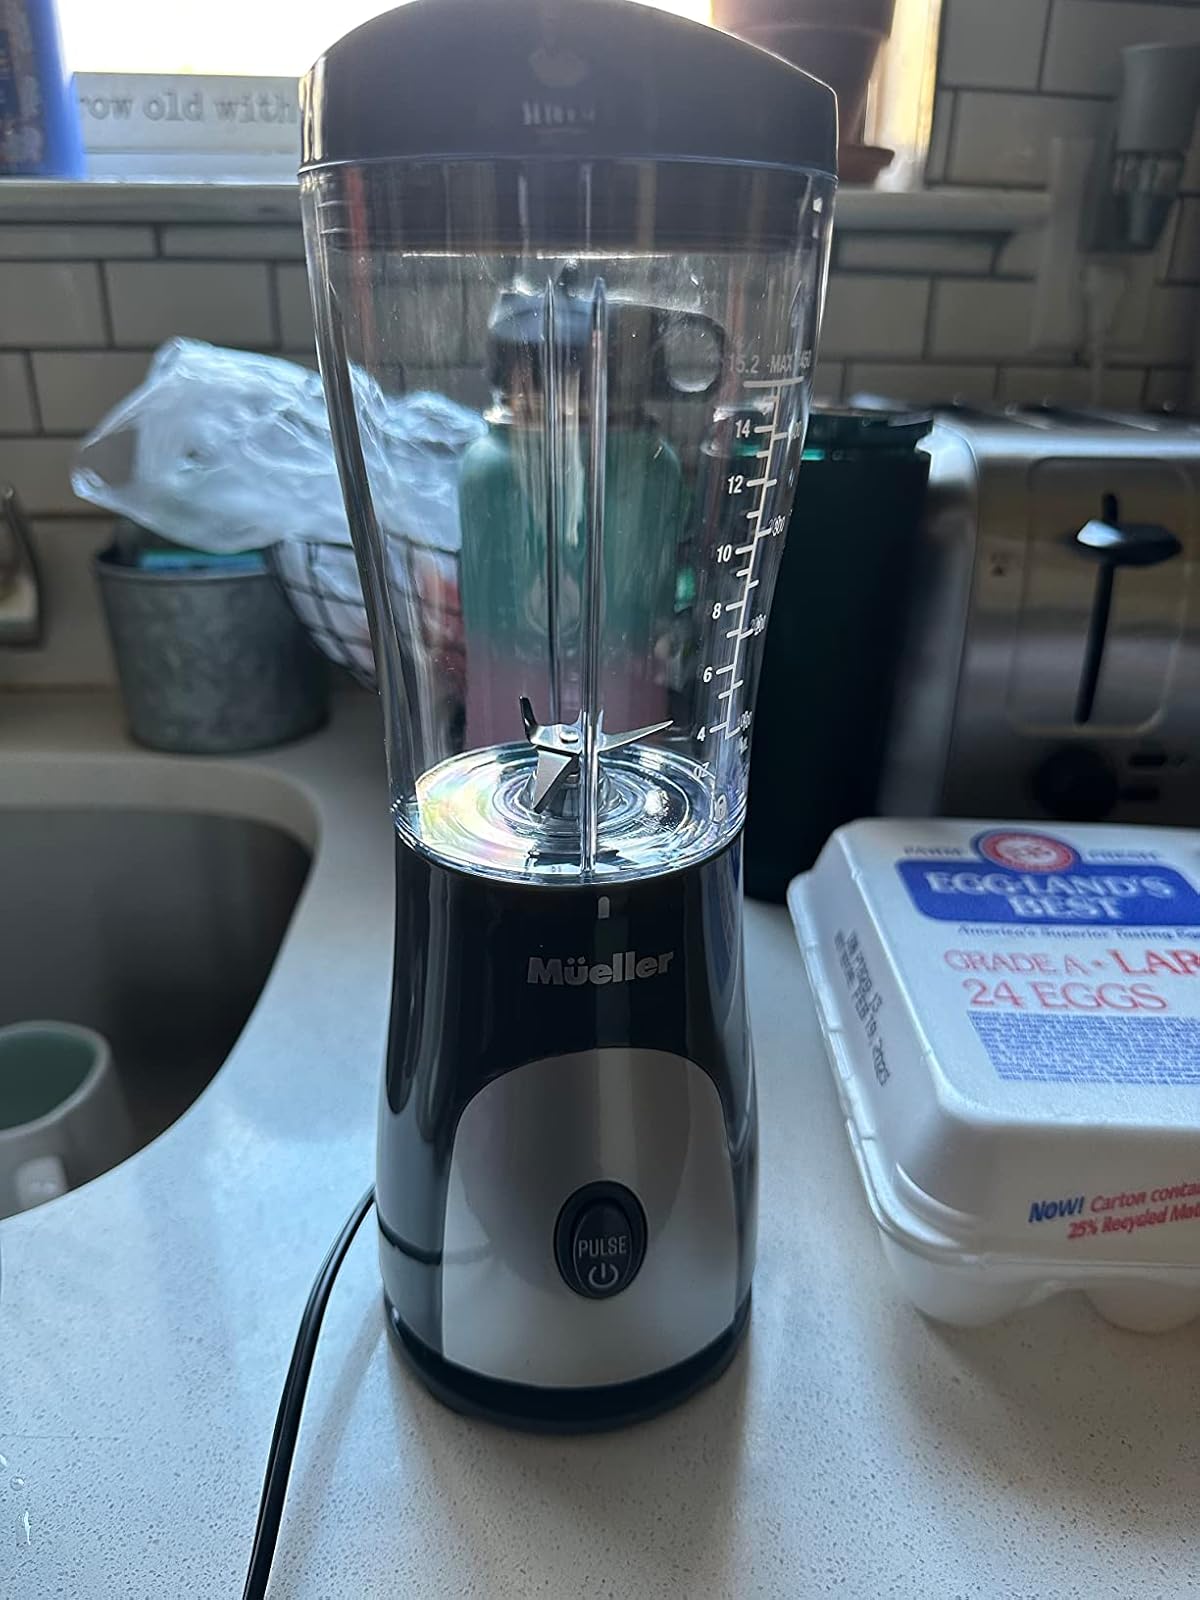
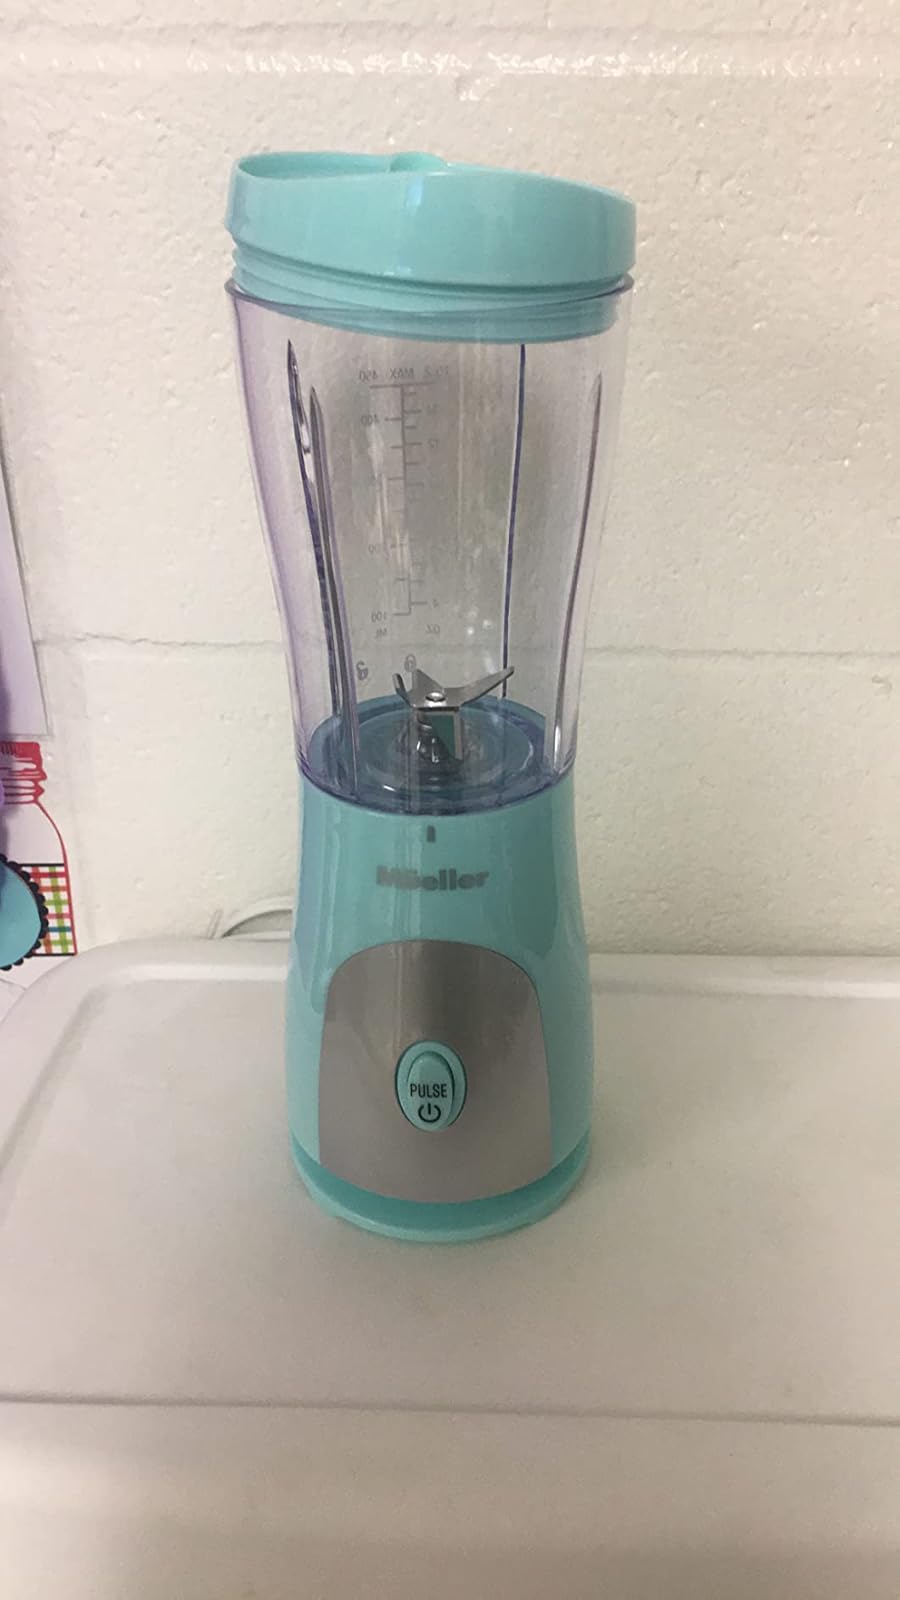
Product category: items_blender
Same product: no